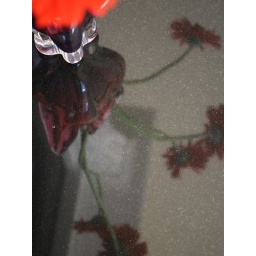
In response to a reflections challenge, the vase and flowers are reflected in the black marble of a fireplace hearth.